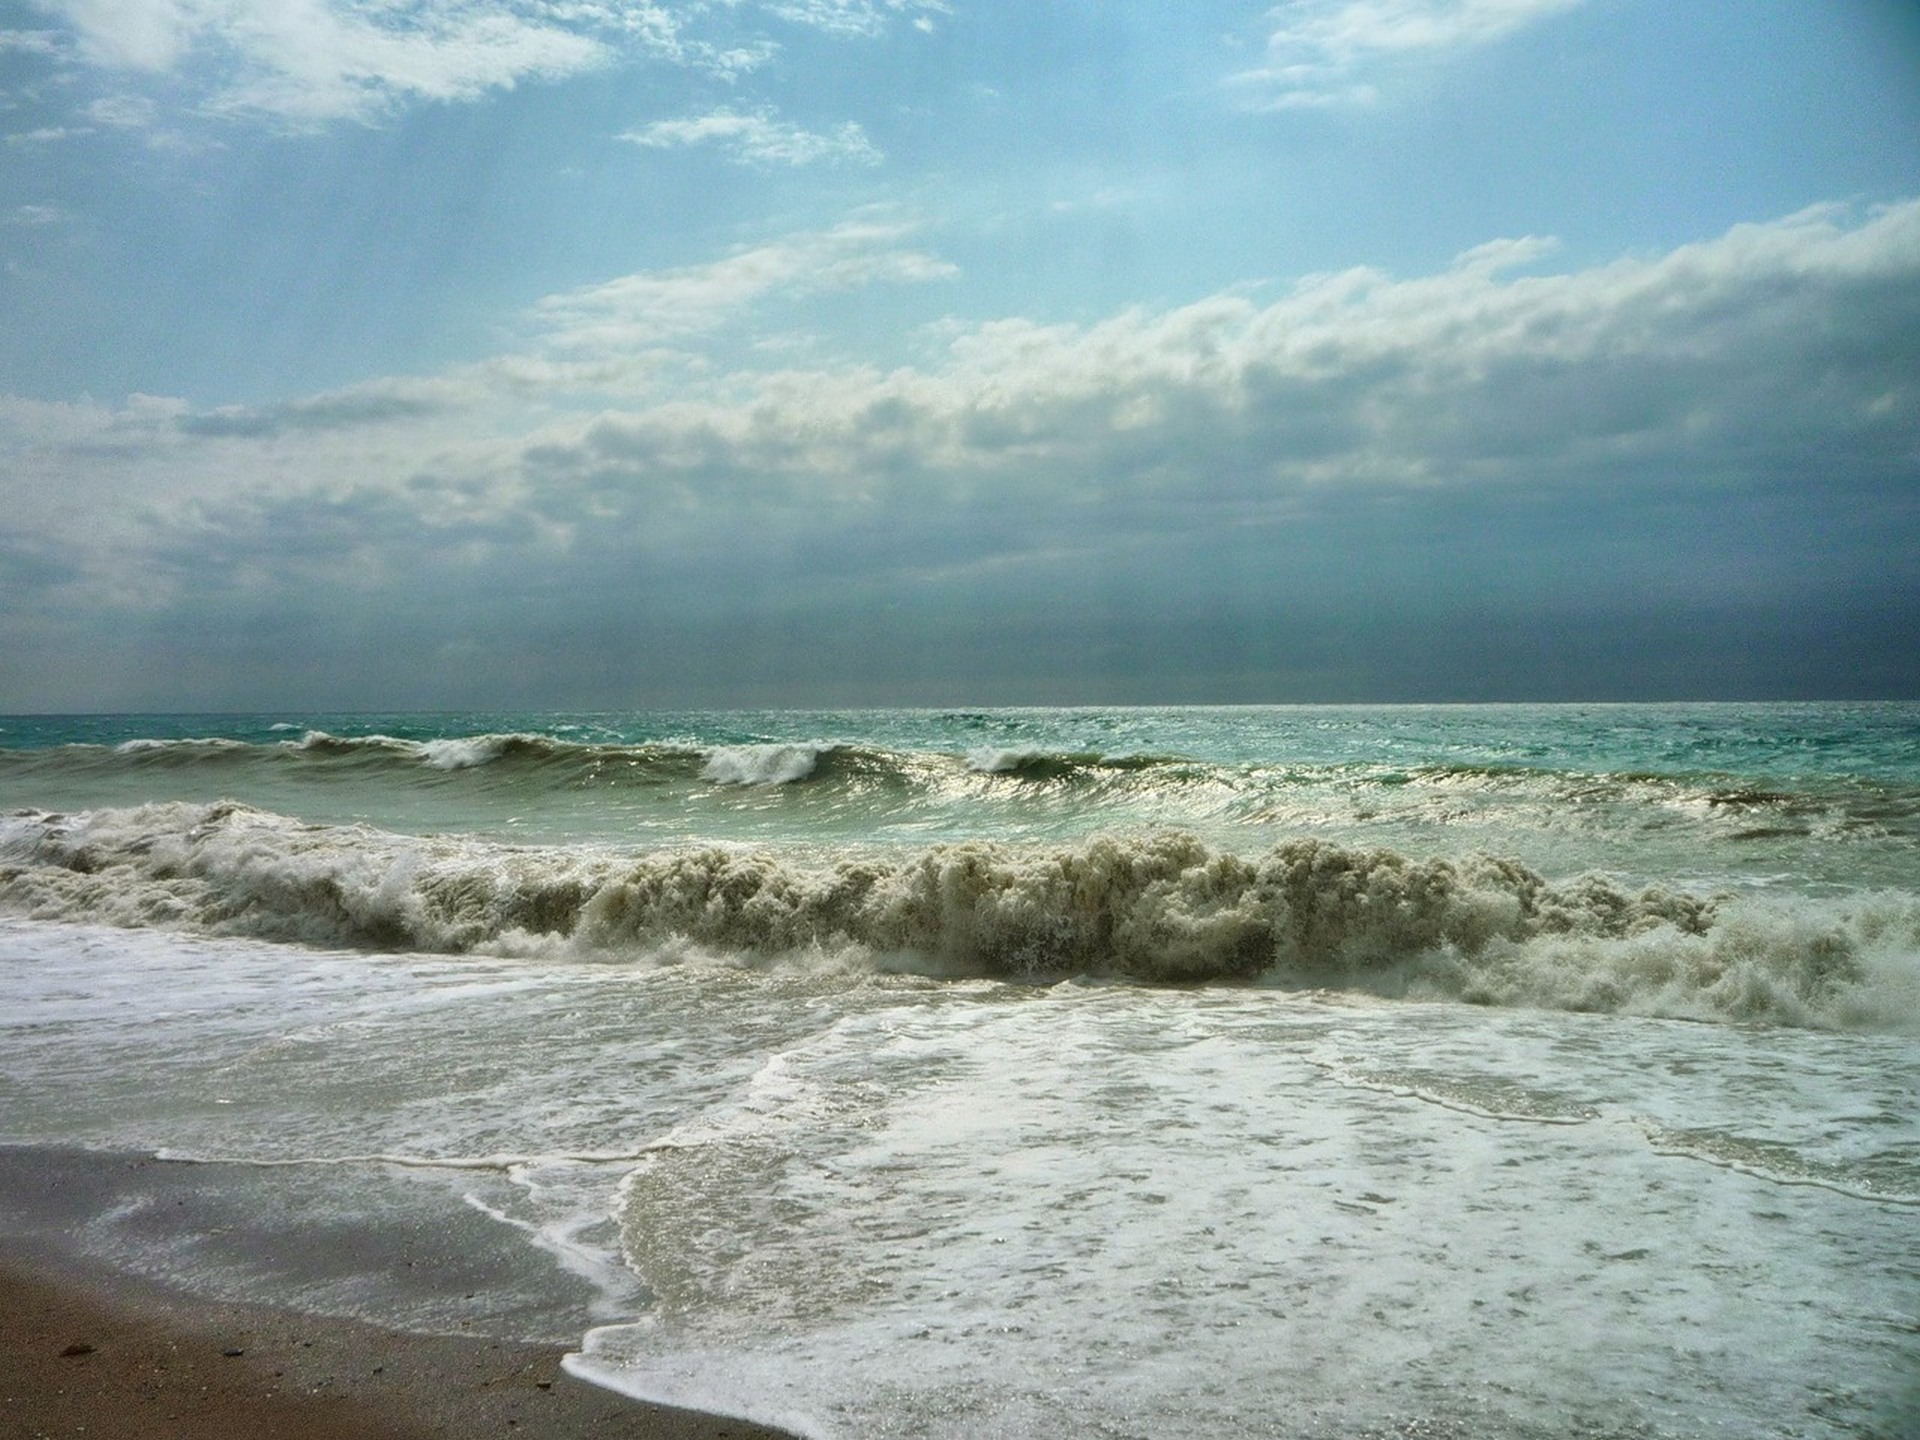
beach, sea, coast, sand, ocean, horizon, cloud, sky, shore, wave, storm, bay, body of water, wind wave, gagra